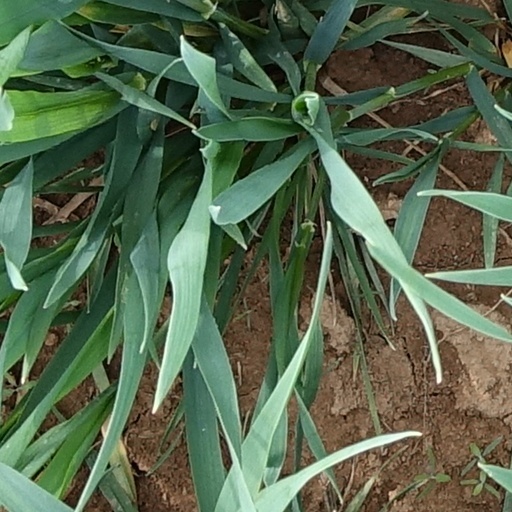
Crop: wheat